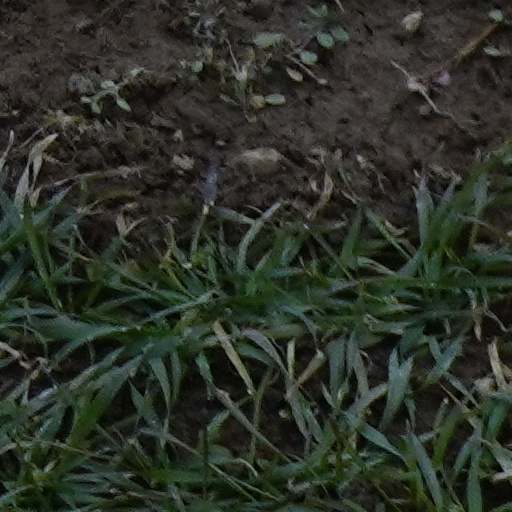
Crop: wheat